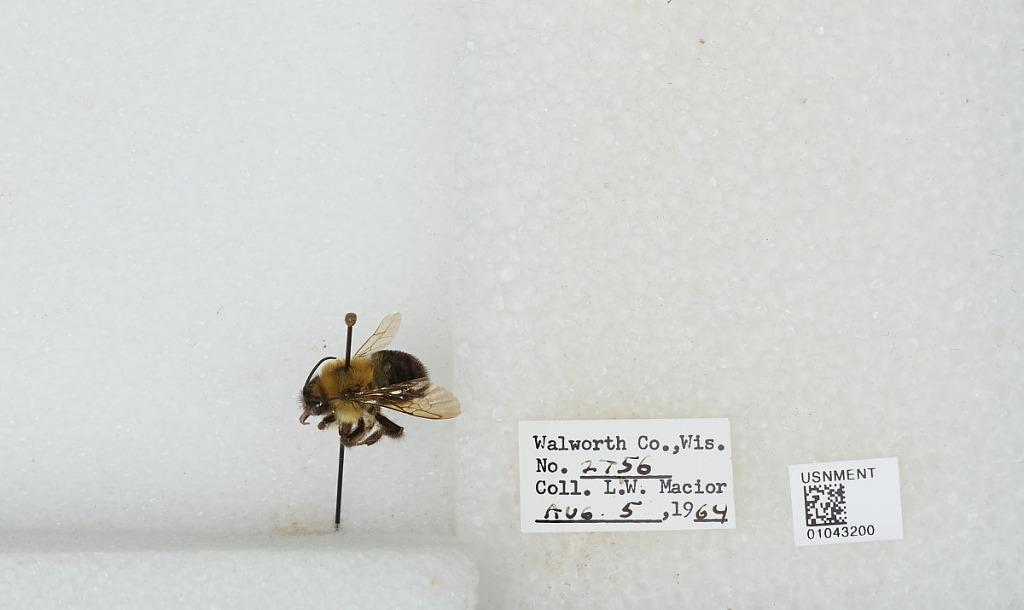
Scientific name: Bombus (Pyrobombus) bimaculatus Cresson
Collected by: L. Macior
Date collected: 1964-8-5
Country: United States
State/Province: Wisconsin
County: Walworth
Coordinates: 42.67, -88.54